Answer in natural language. Consider the 3D positions of the objects in the scene and not just the 2D positions in the image. Is the centerpoint of  black dresser with multiple drawers (highlighted by a red box) at a higher height than Doorway (highlighted by a blue box)? Choose between the following options: no or yes
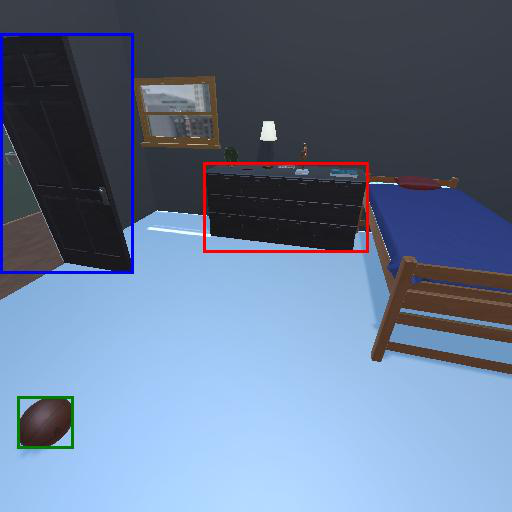
<answer>yes</answer>